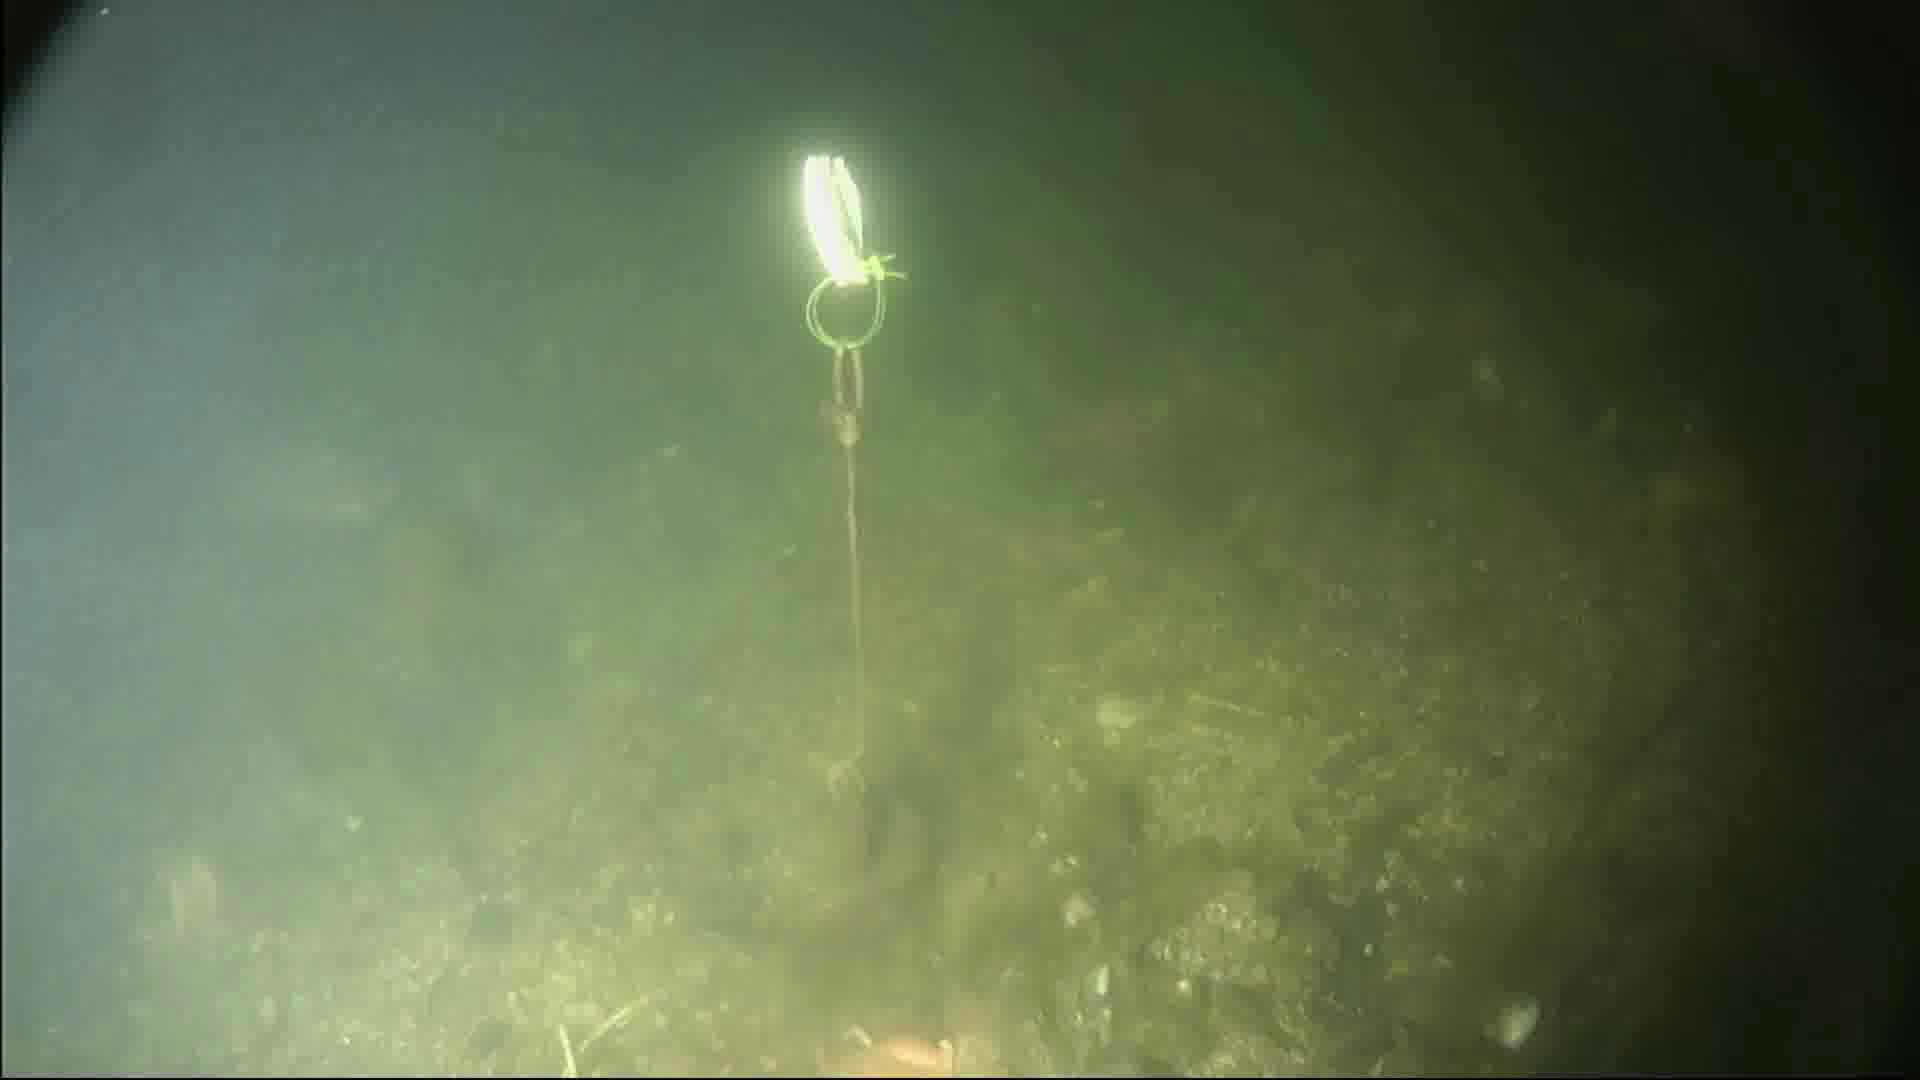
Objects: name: starfish